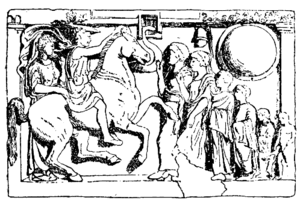
Culte d'un héros. Relief de Cumes, v. 400 av. J.-C. A Berlin. Svenska: Dyrkan av en Hero, framställd i en votivrelief från Cumae på 400-talet f.Kr. (nu i Berlin)